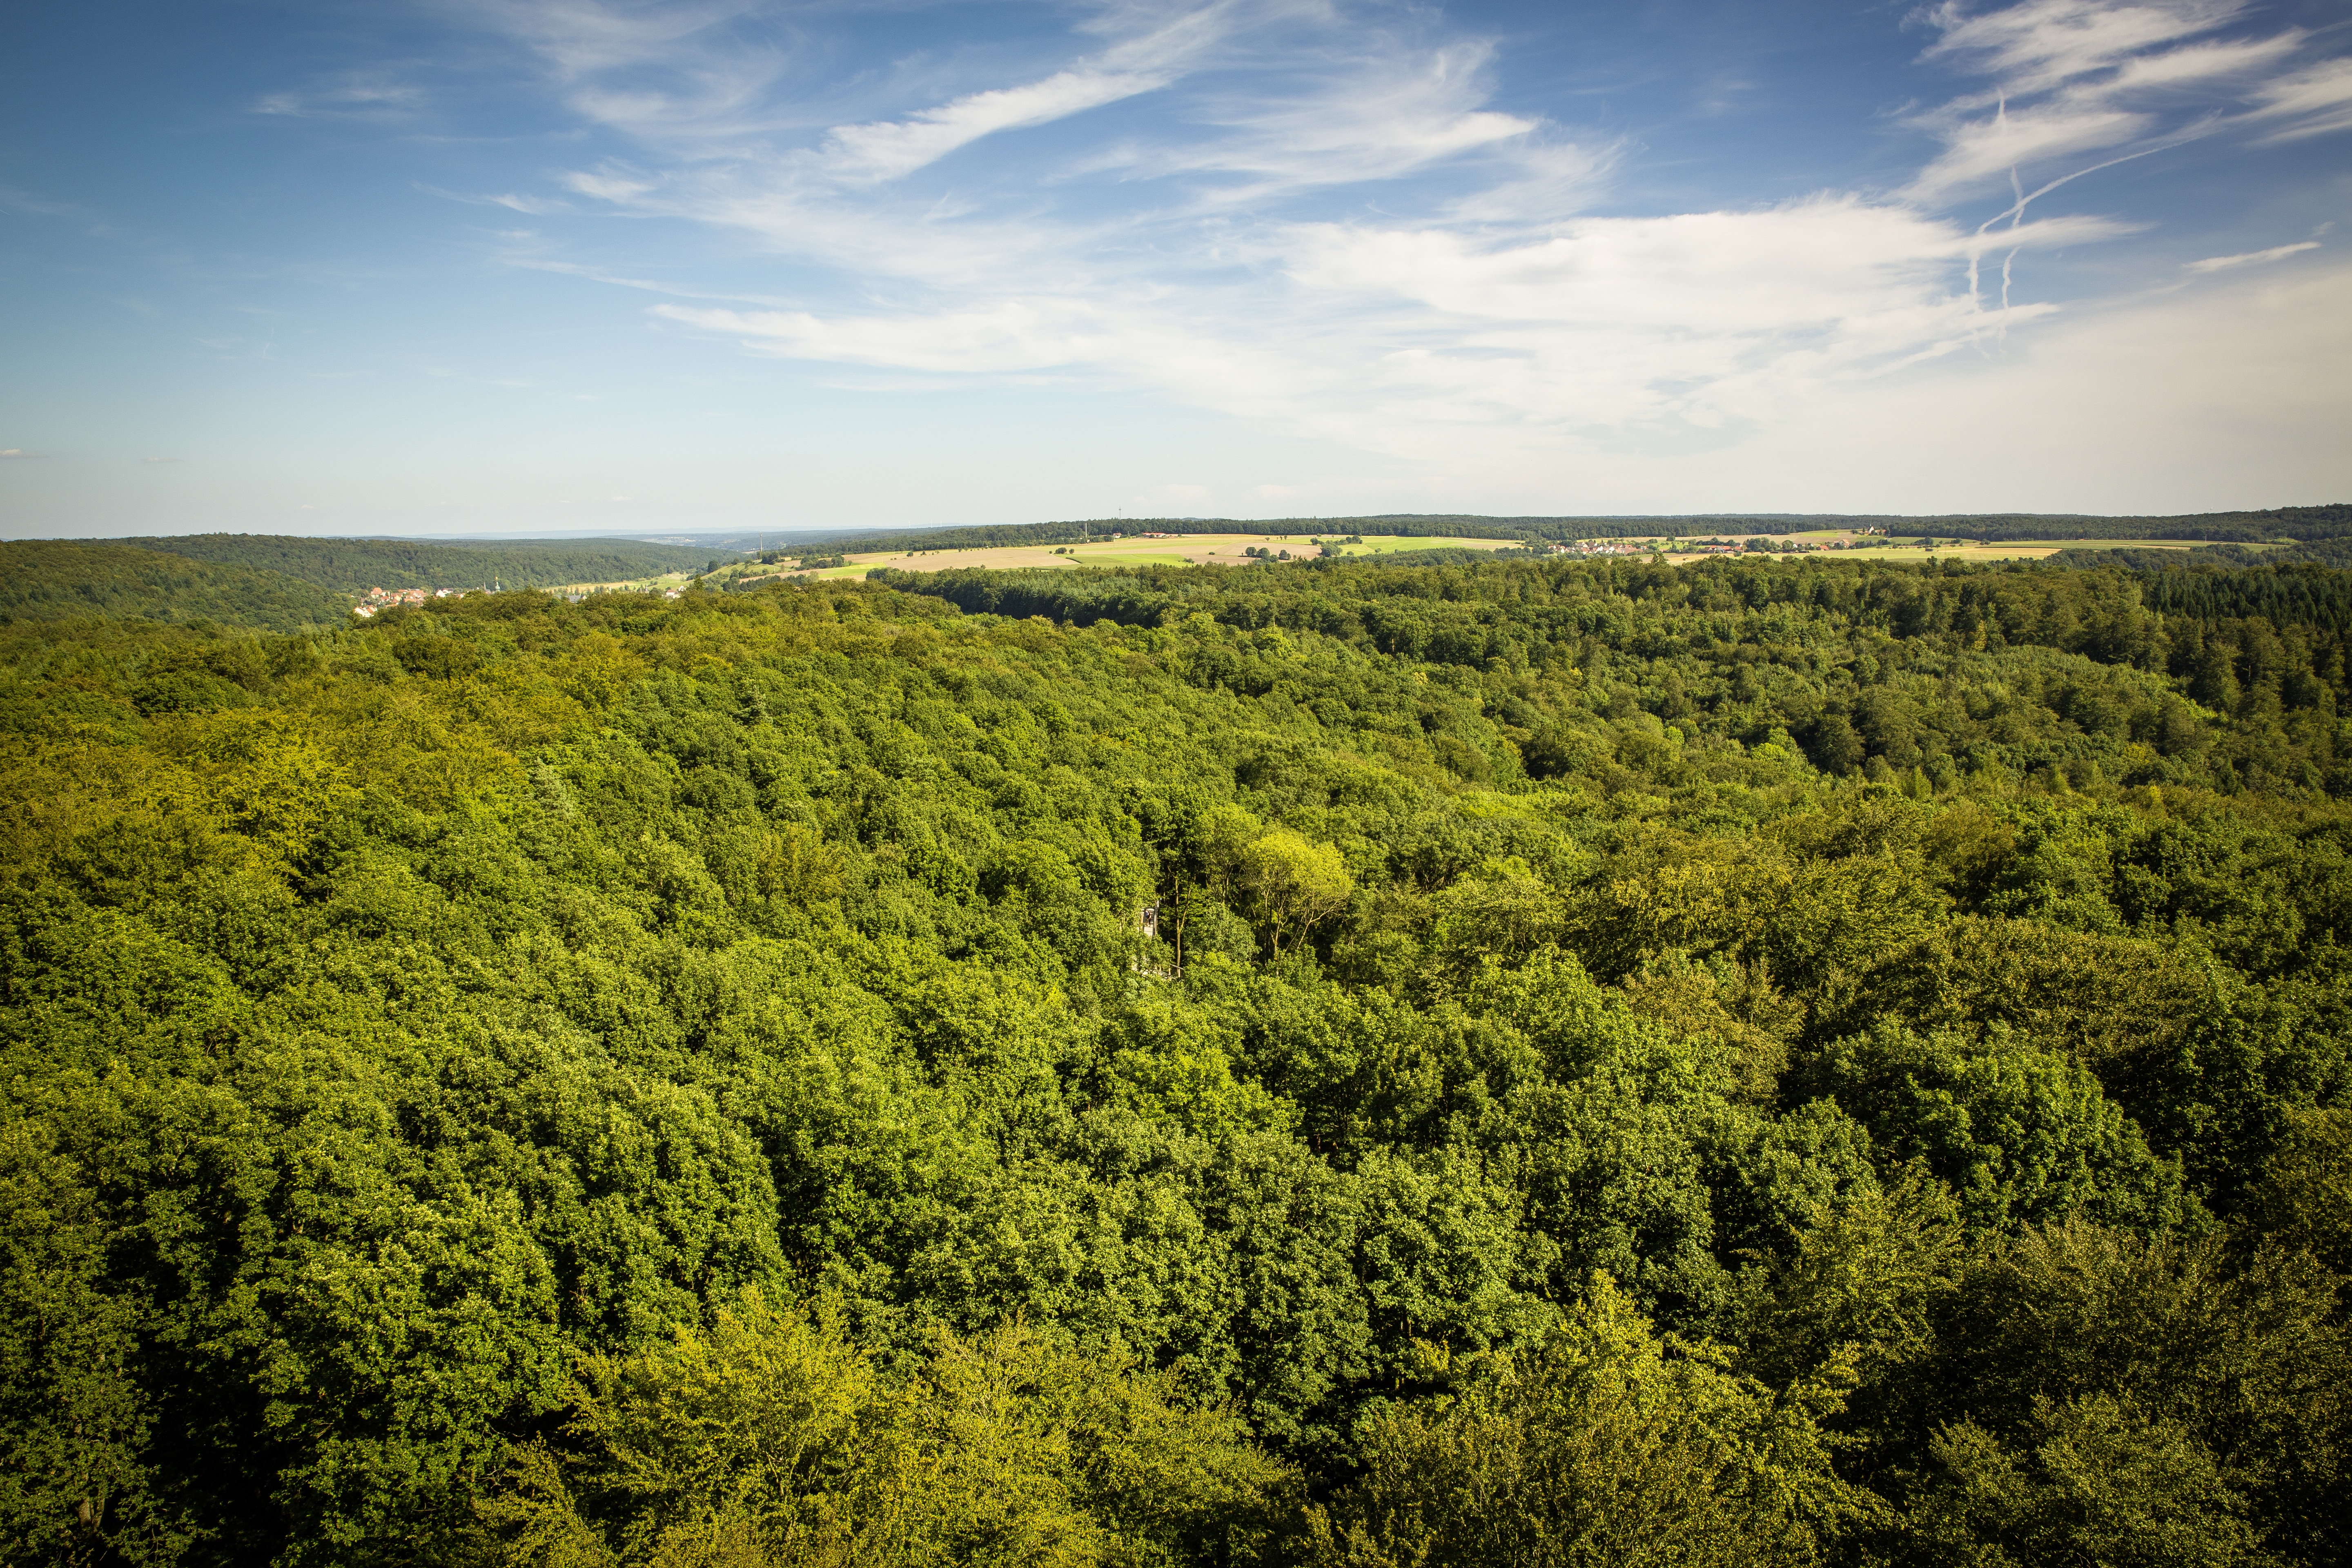
landscape, tree, nature, forest, grass, rock, wilderness, mountain, plant, hiking, meadow, leaf, hill, view, holiday, tourism, leisure, ridge, mountaineering, trees, places of interest, deciduous forest, fields, forestry, vegetation, plateau, bavaria, habitat, viewpoint, ecosystem, destination, more, rural area, distant view, foresight, nature park, timber industry, upper franconia, lower franconia, steigerwald, treetop path, forestry operation, biome, natural environment, geographical feature, woody plant